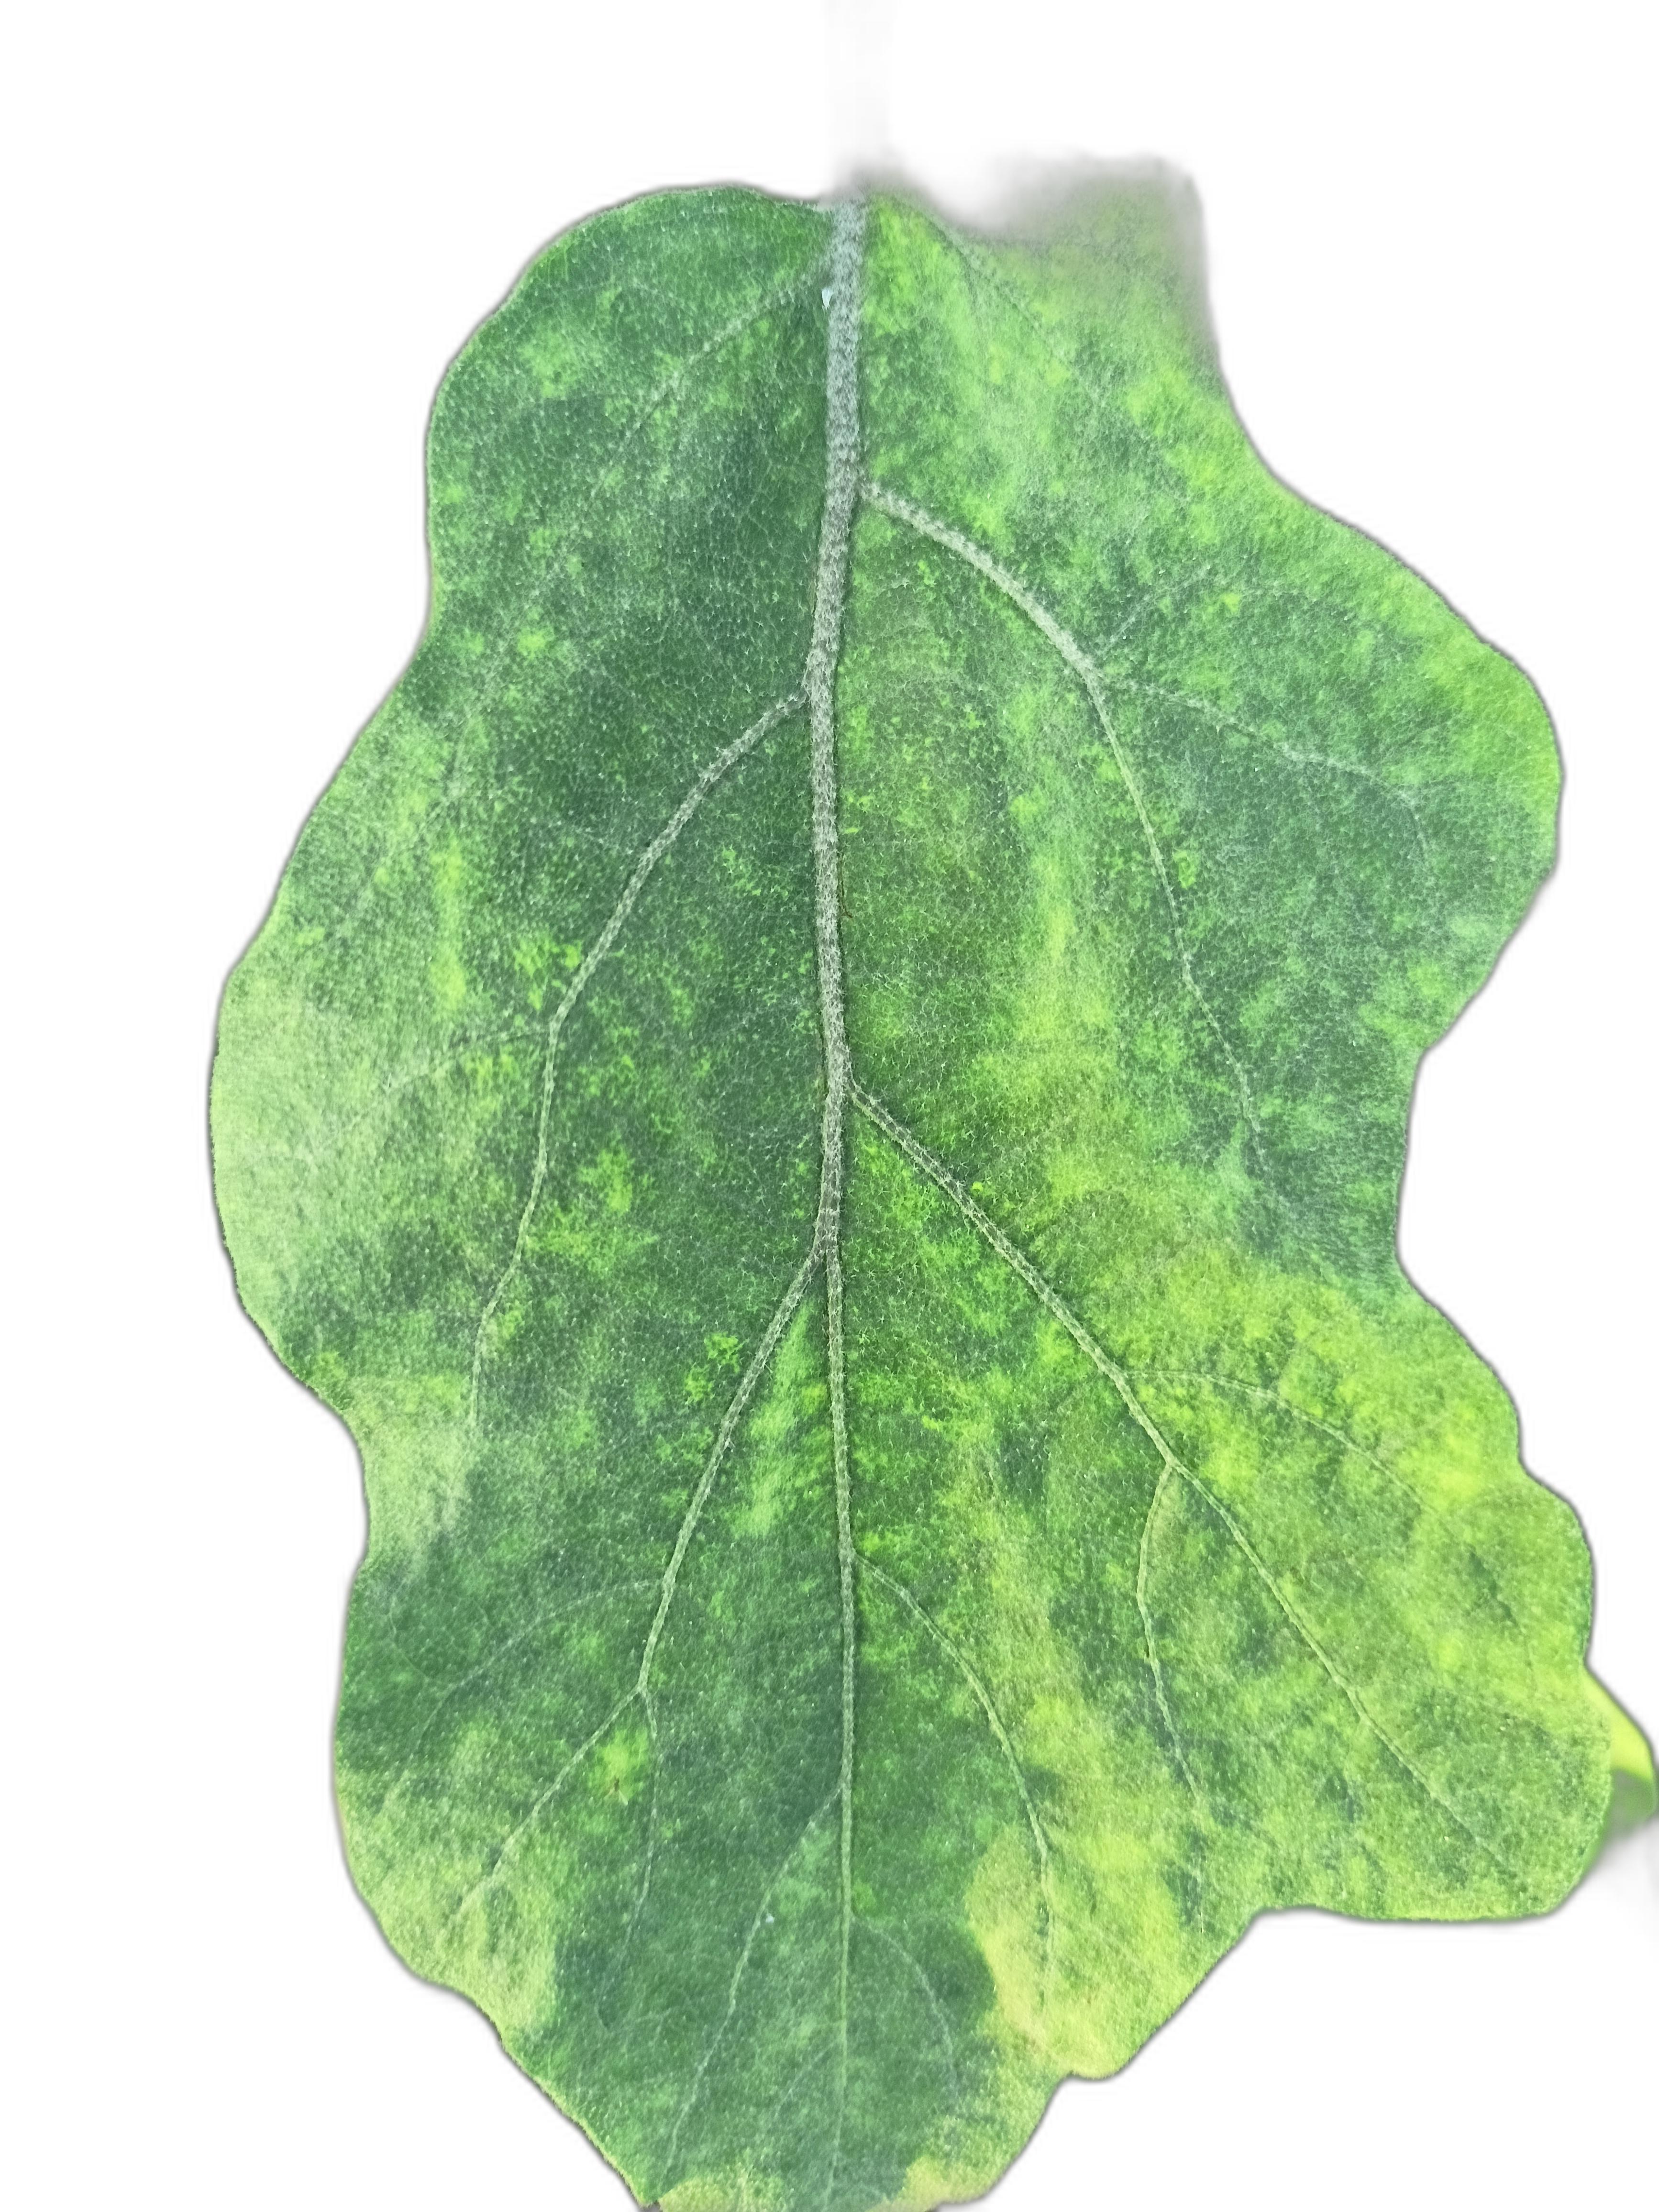
Label: Mosaic Virus Disease